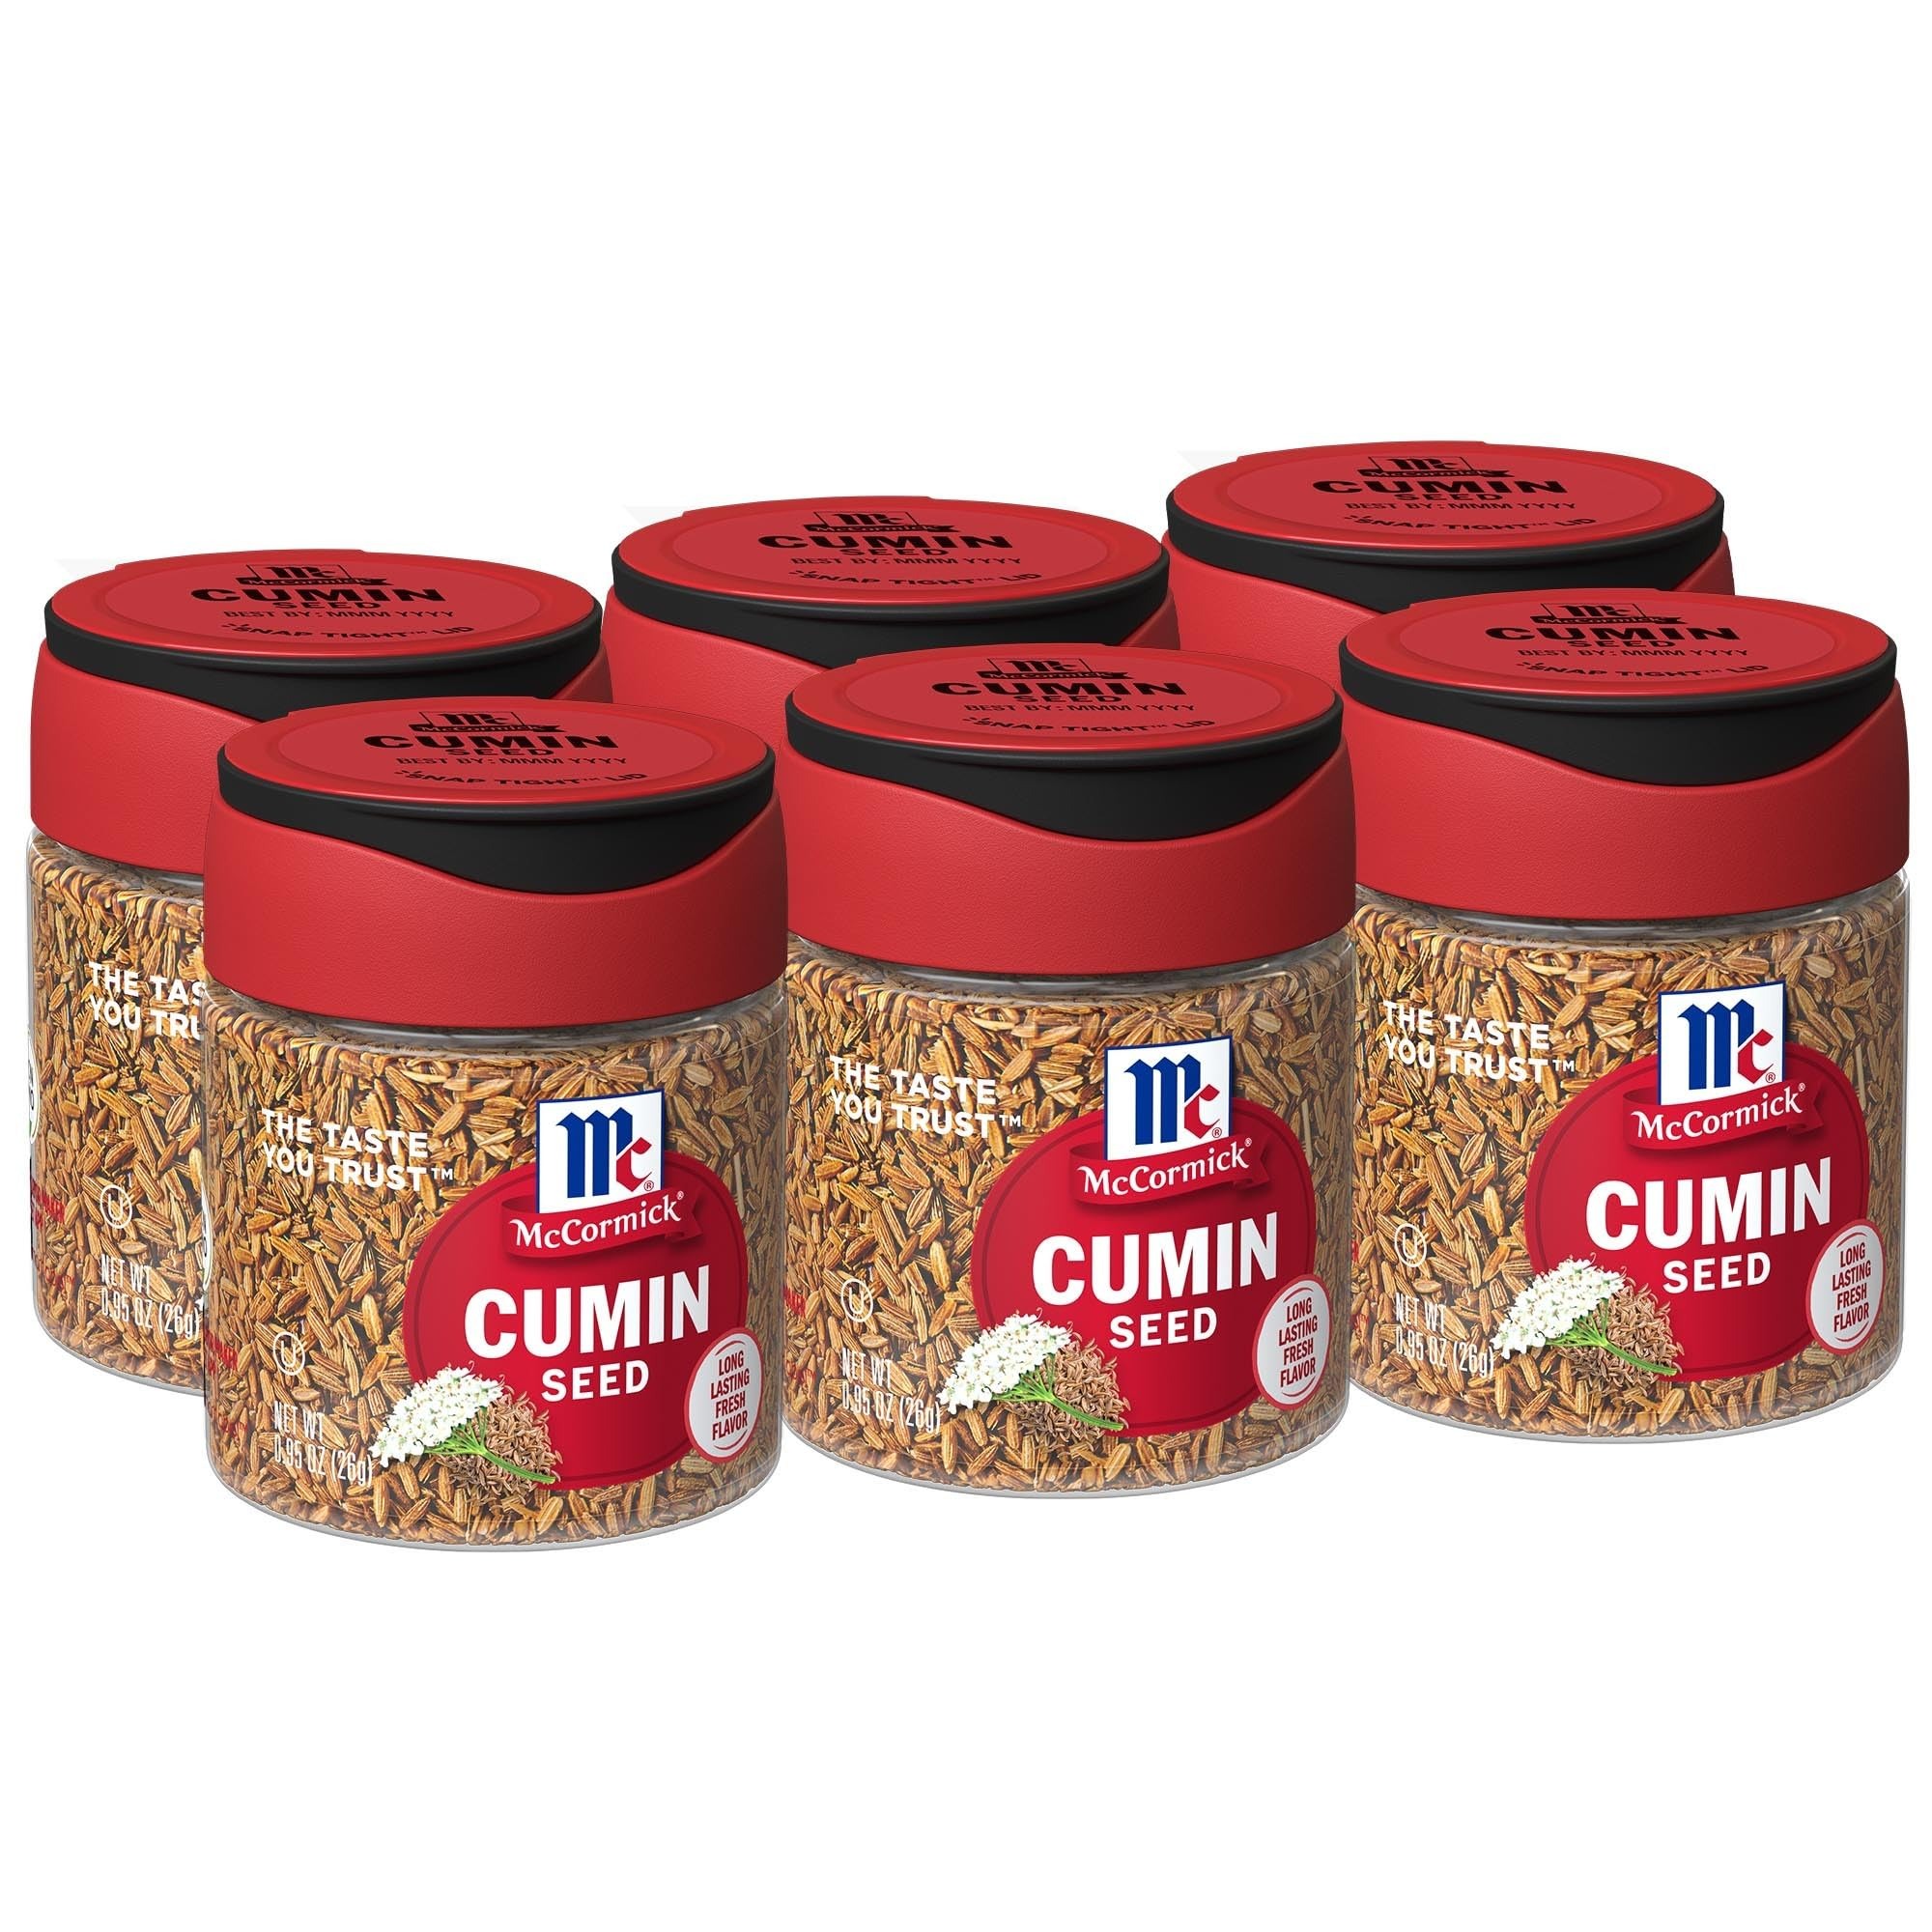
Item Name: McCormick Cumin Seed, 0.95 oz (Pack of 6)
Bullet Point 1: McCormick Cumin Seed brings smoky, nutty flavor to curries, chili and tacos
Bullet Point 2: Our cumin seeds are carefully selected for earthy flavor
Bullet Point 3: Essential to Tex-Mex and Southwestern dishes
Bullet Point 4: A signature flavor in Mexican recipes for tamales, enchiladas and much more
Bullet Point 5: Use in Middle Eastern dishes with lentils, eggplant, lamb and chickpeas
Bullet Point 6: Cumin joins chiles, turmeric and coriander seed in many Indian spice blends
Bullet Point 7: Non GMO
Value: 5.7
Unit: Ounce

Price: 15.805